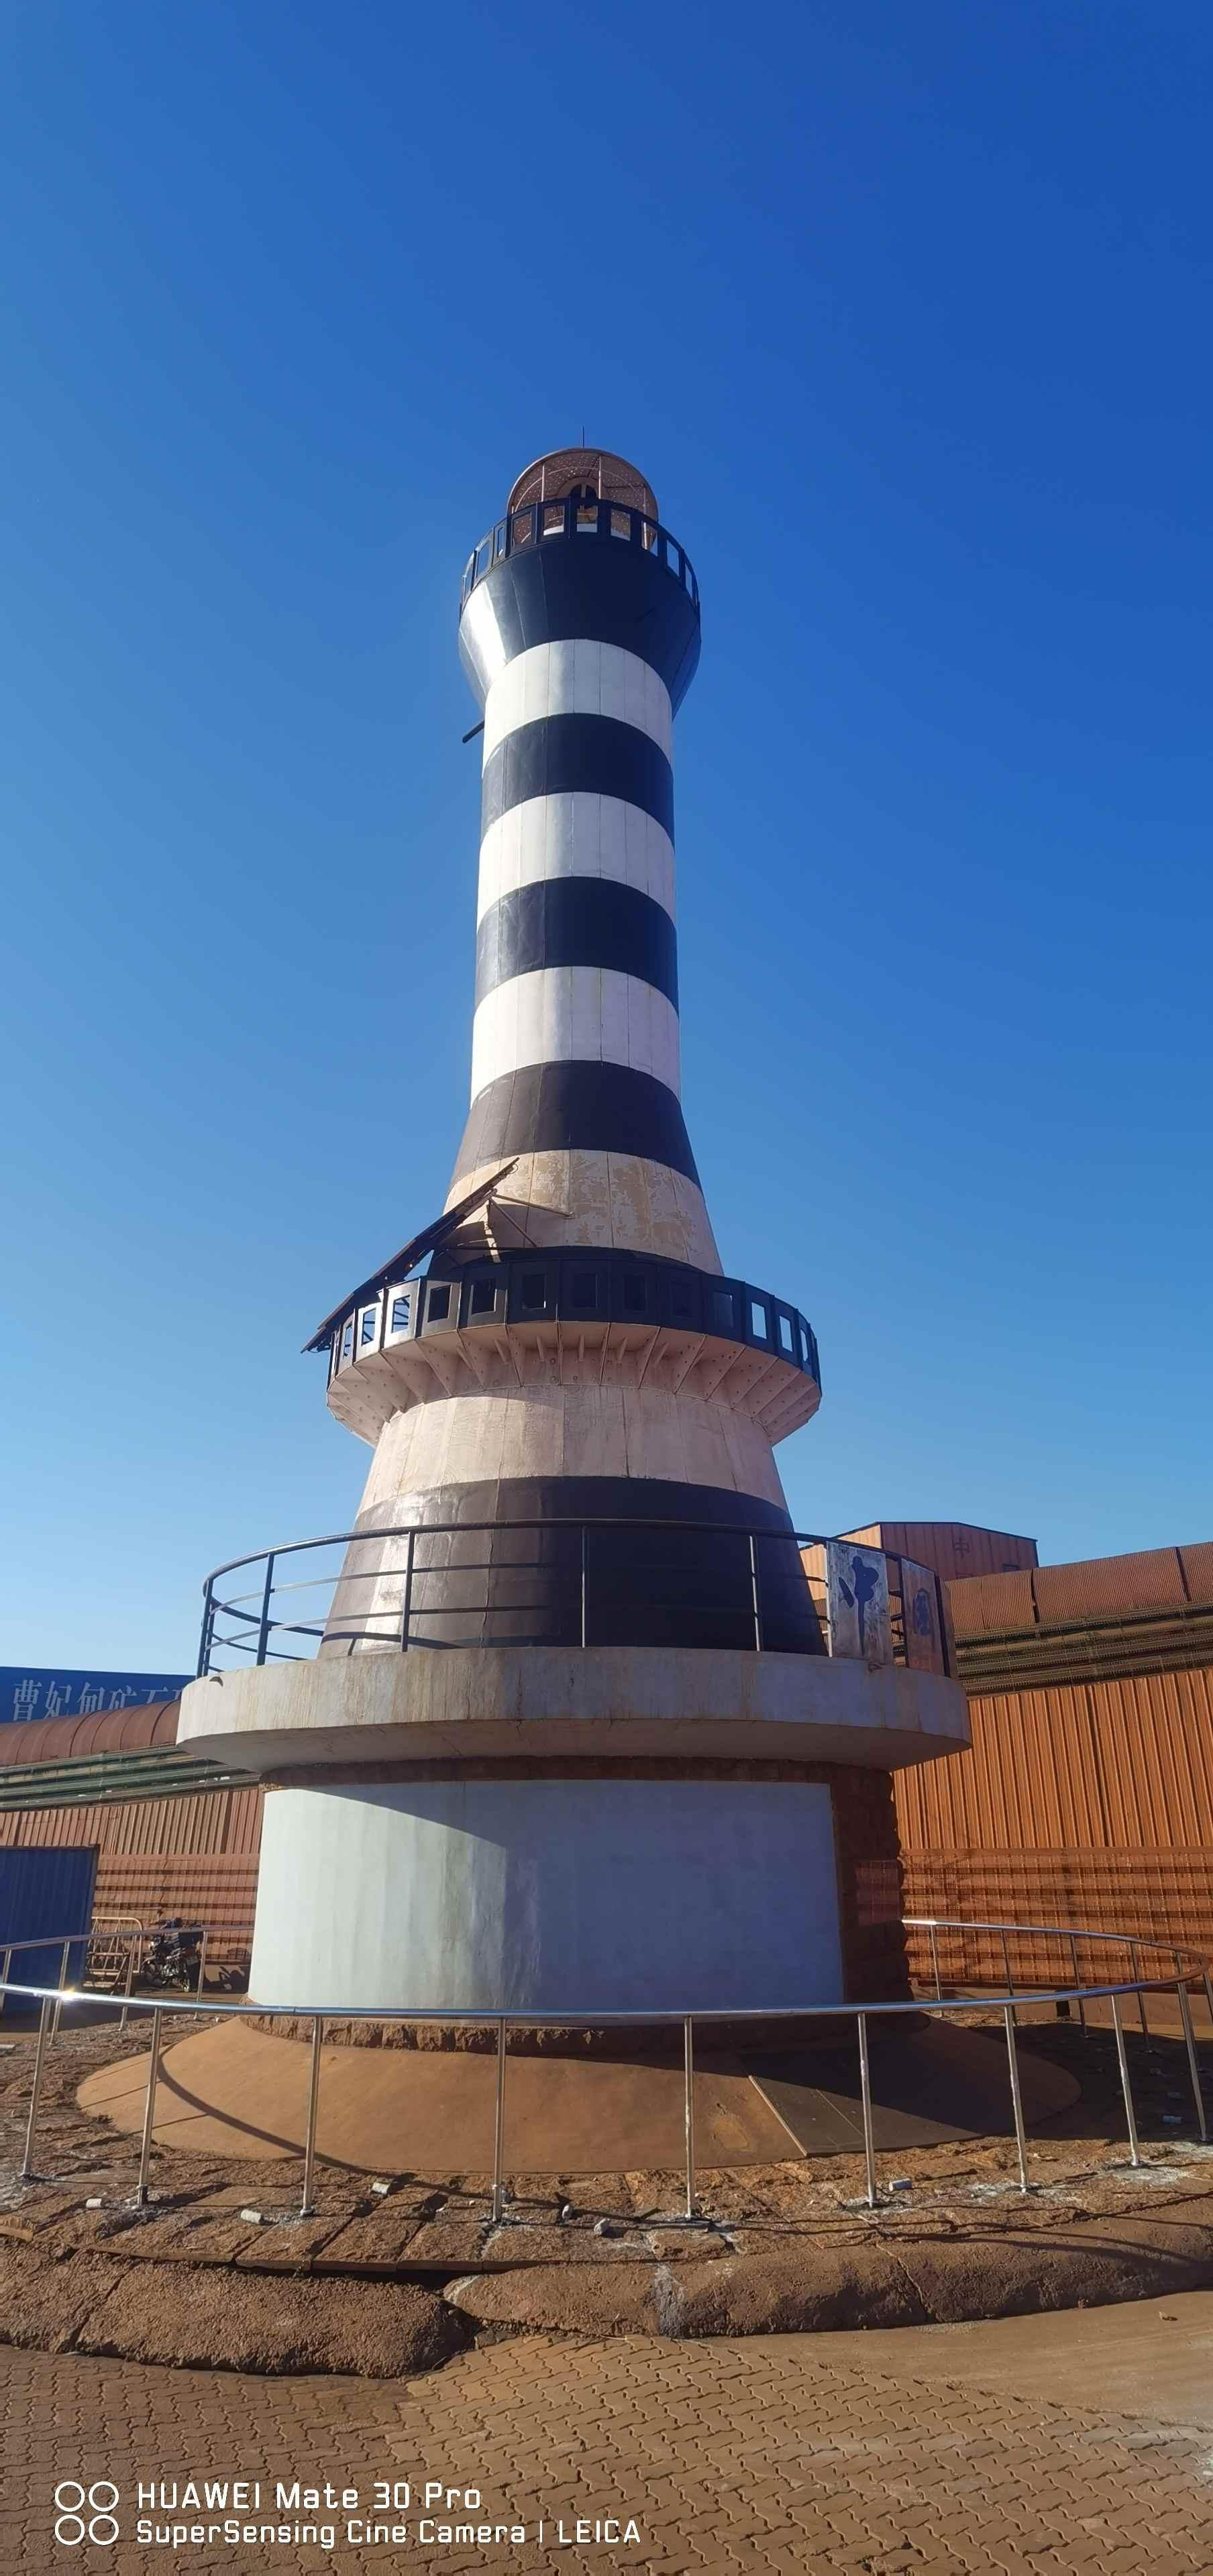
地标名称：曹妃甸港灯塔
所在城市：唐山市·曹妃甸区